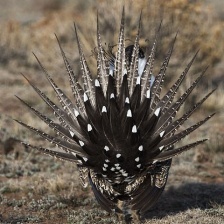
Species: GREATOR SAGE GROUSE
Scientific name: CENTROCERCUS UROPHASIANUS
ImageNet parent category: black_grouse